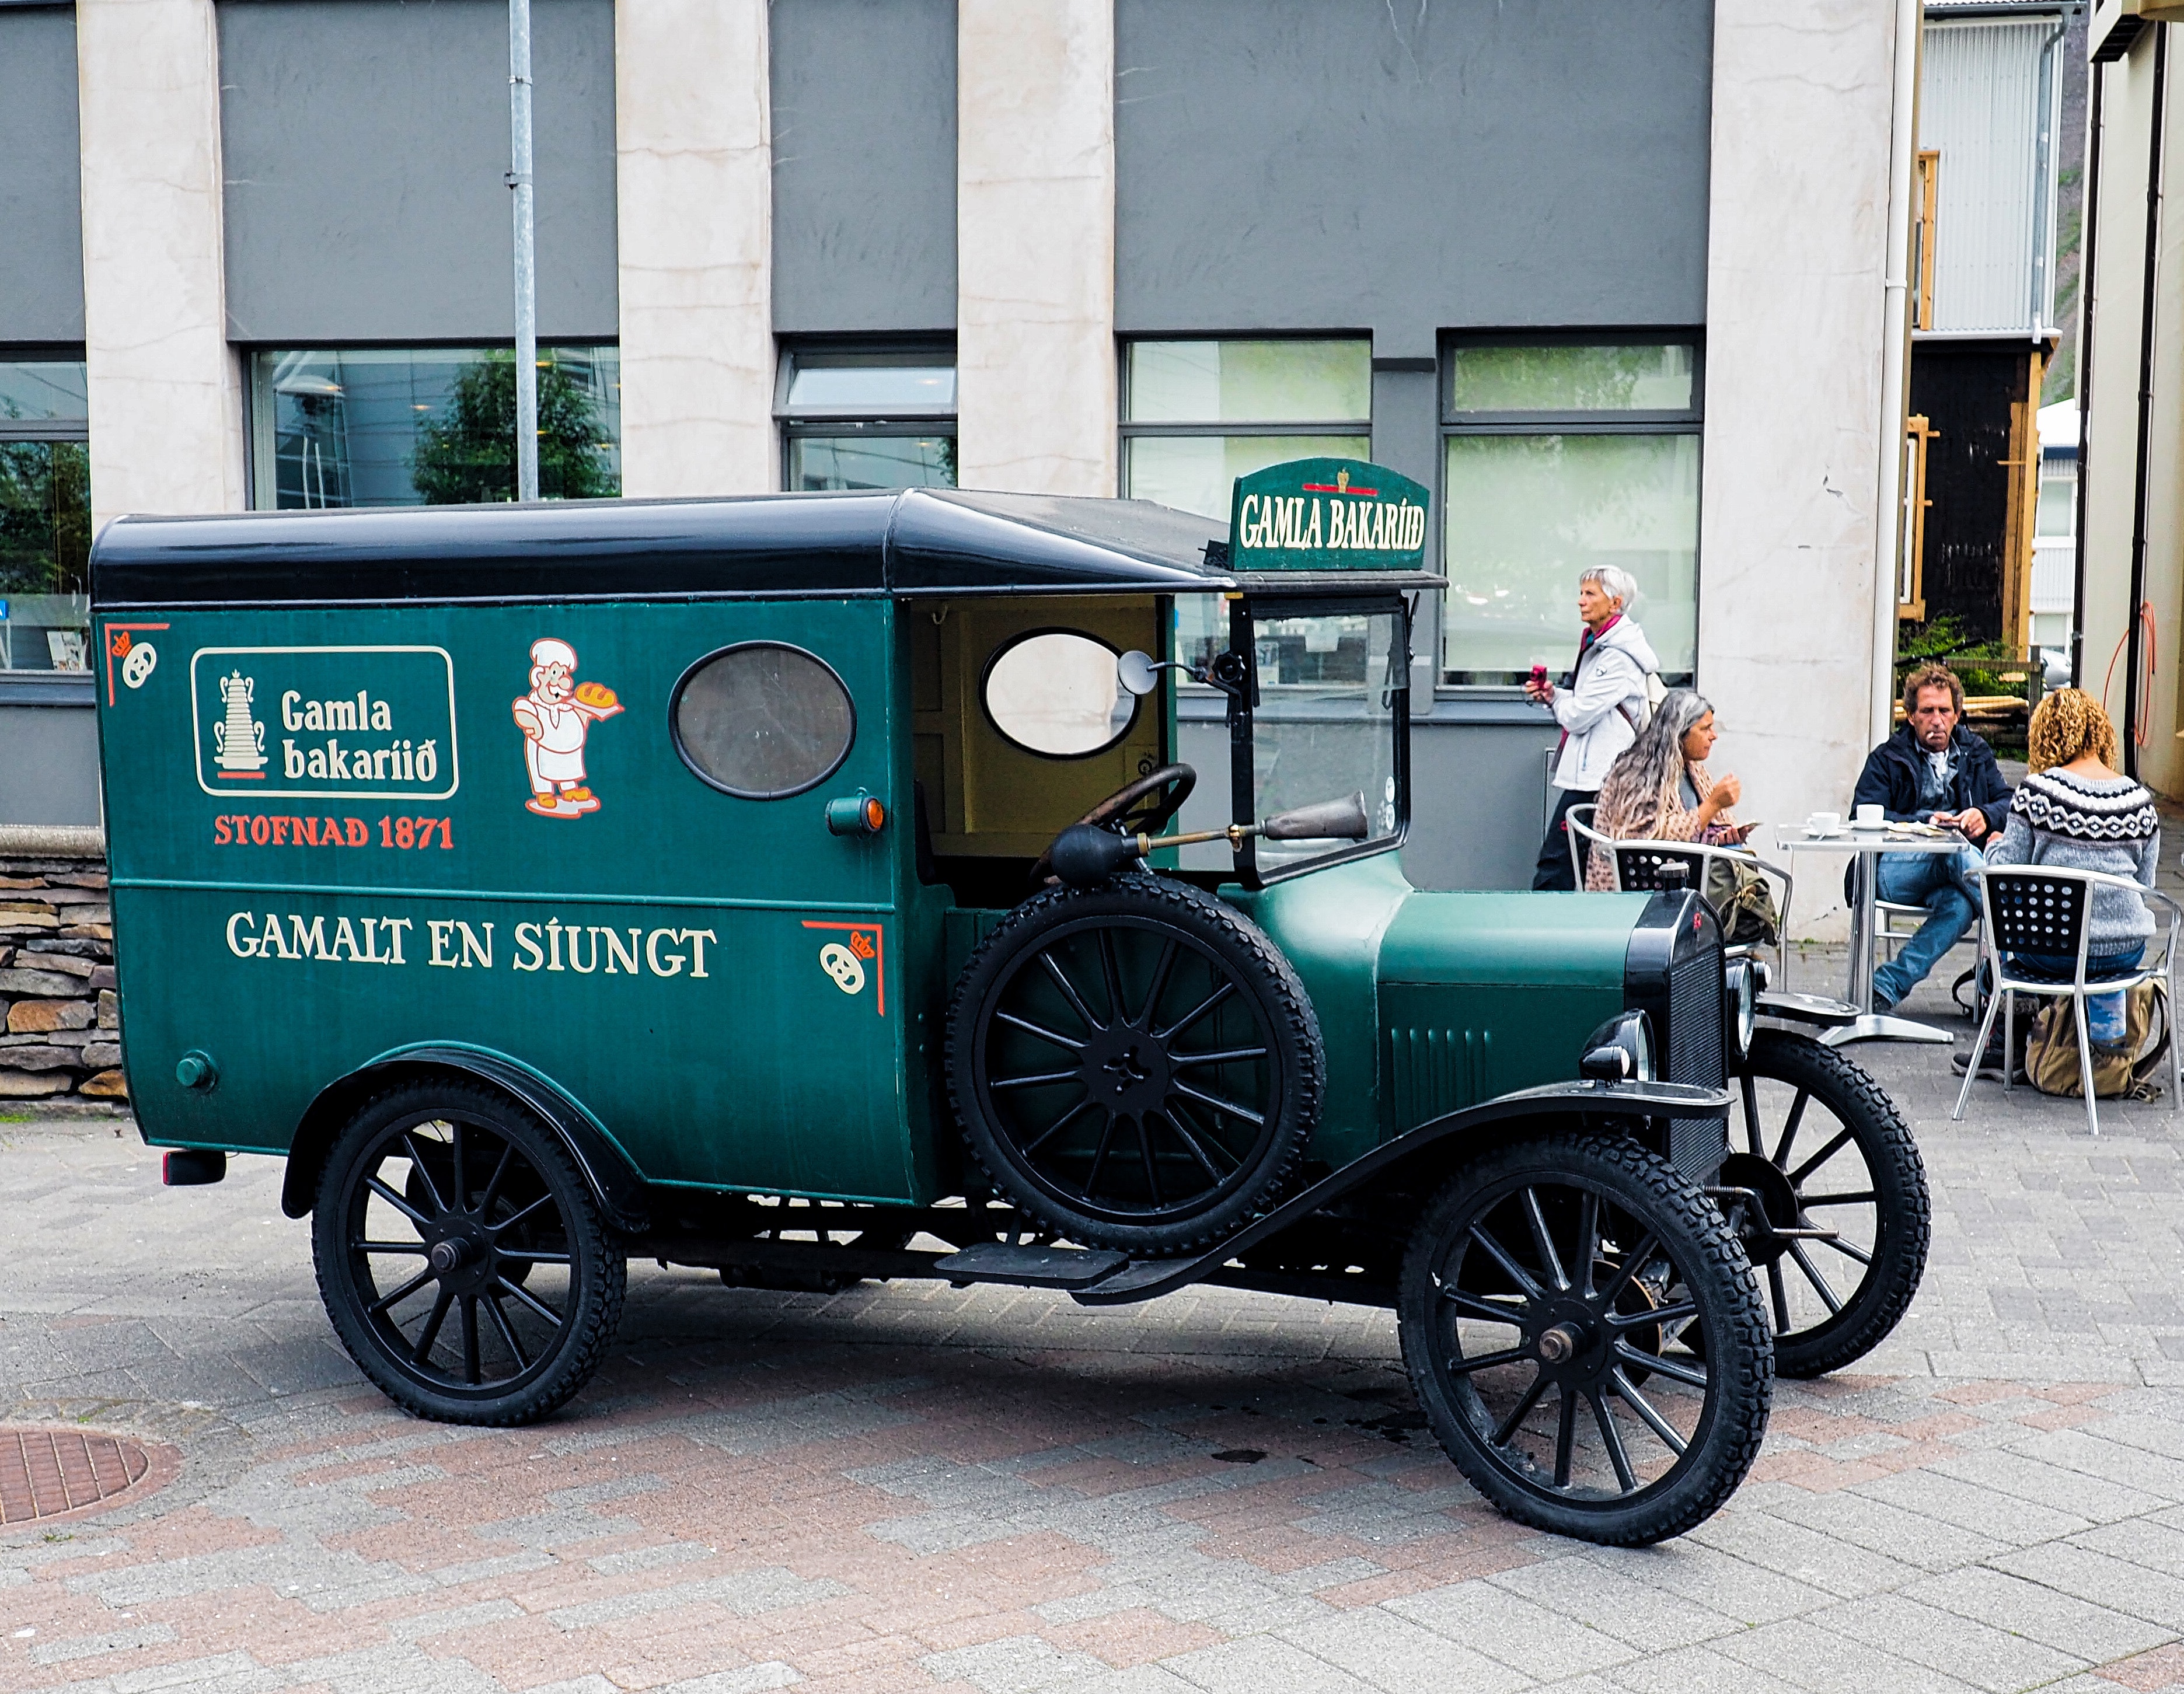
land vehicle, vehicle, motor vehicle, vintage car, car, transport, classic, mode of transport, classic car, antique car, ford